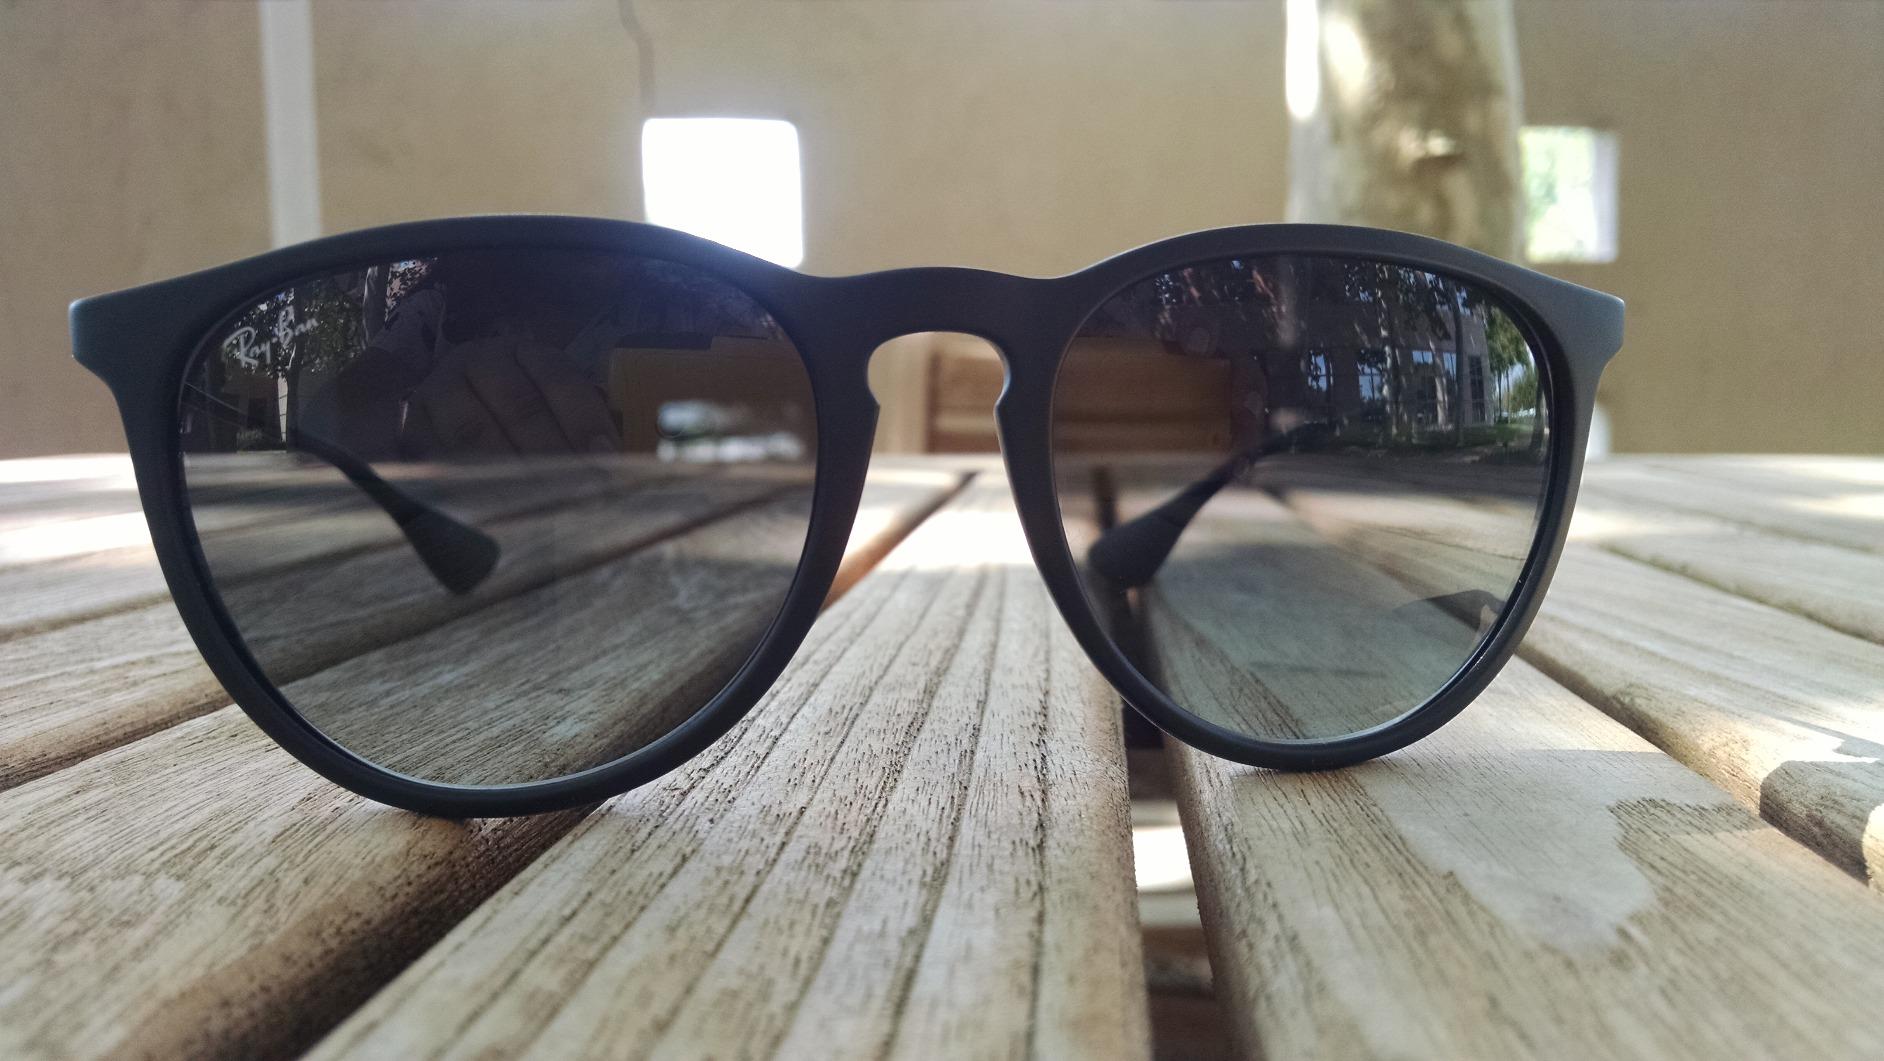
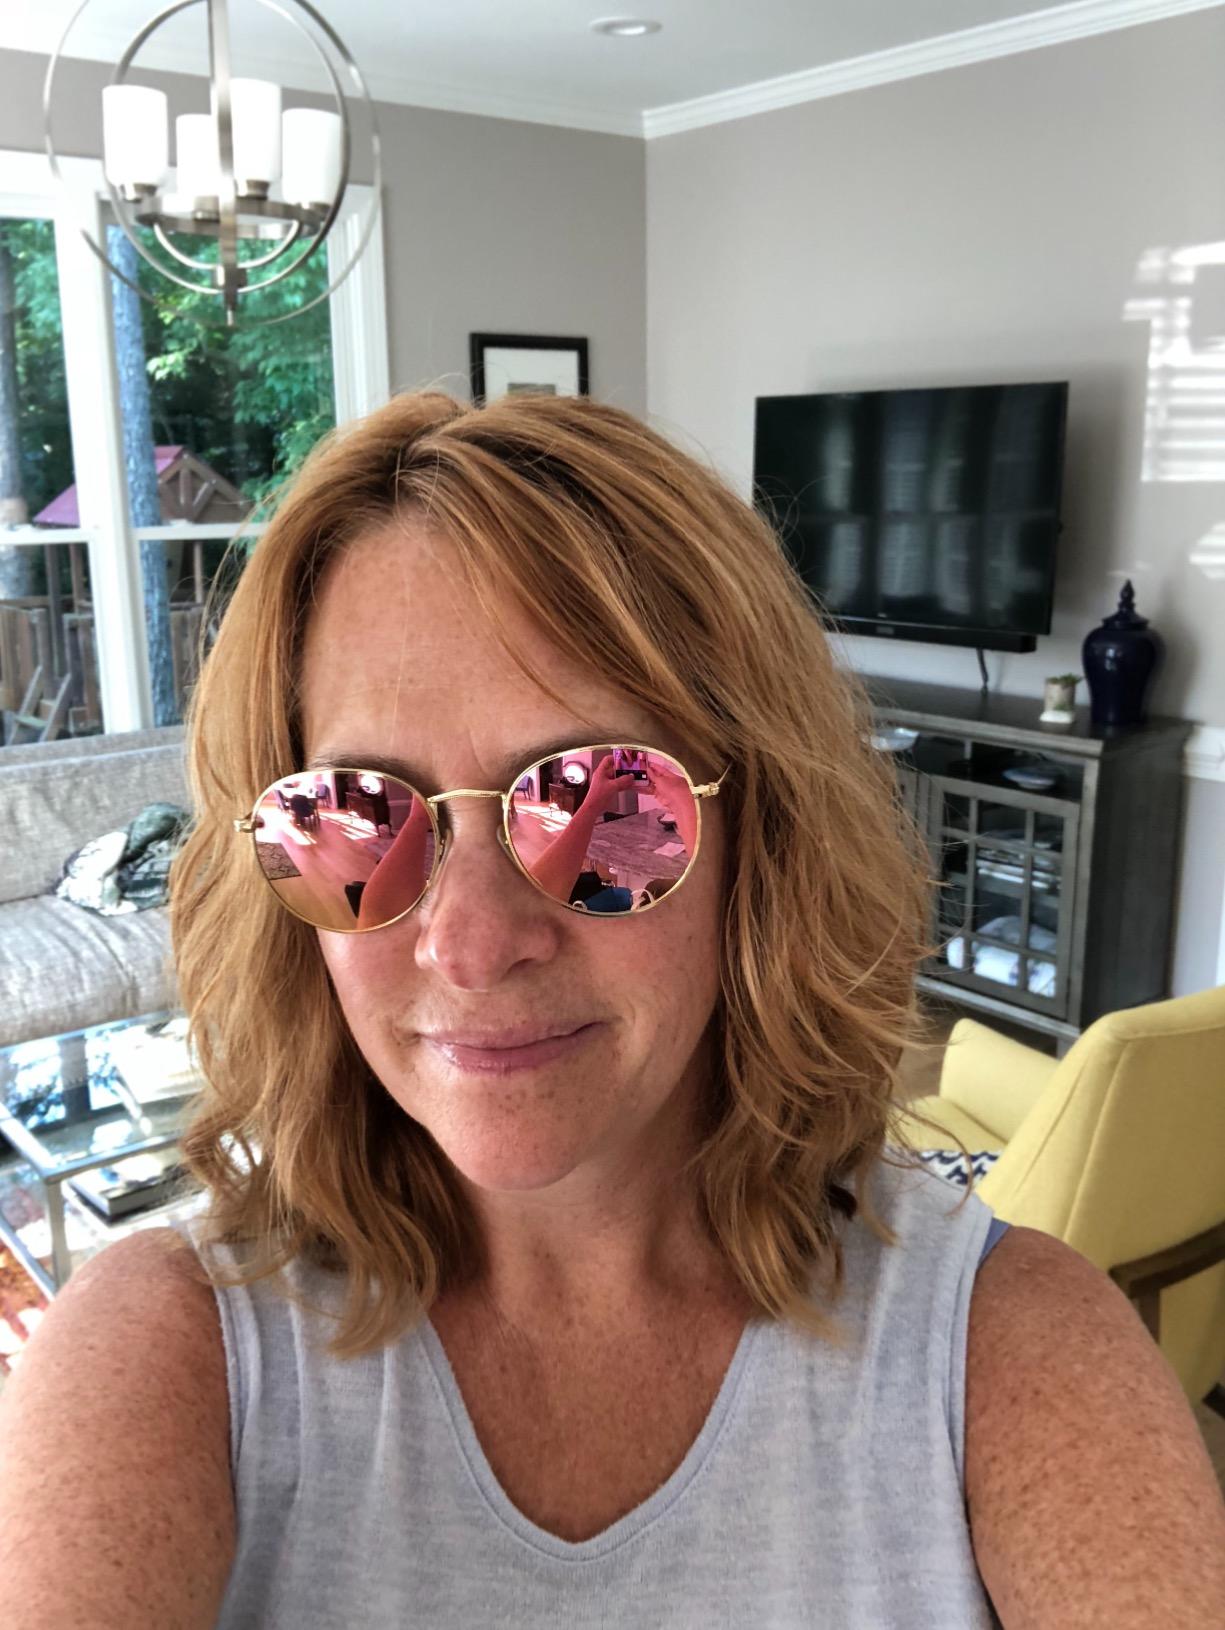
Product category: accessories_sunglasses
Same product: no